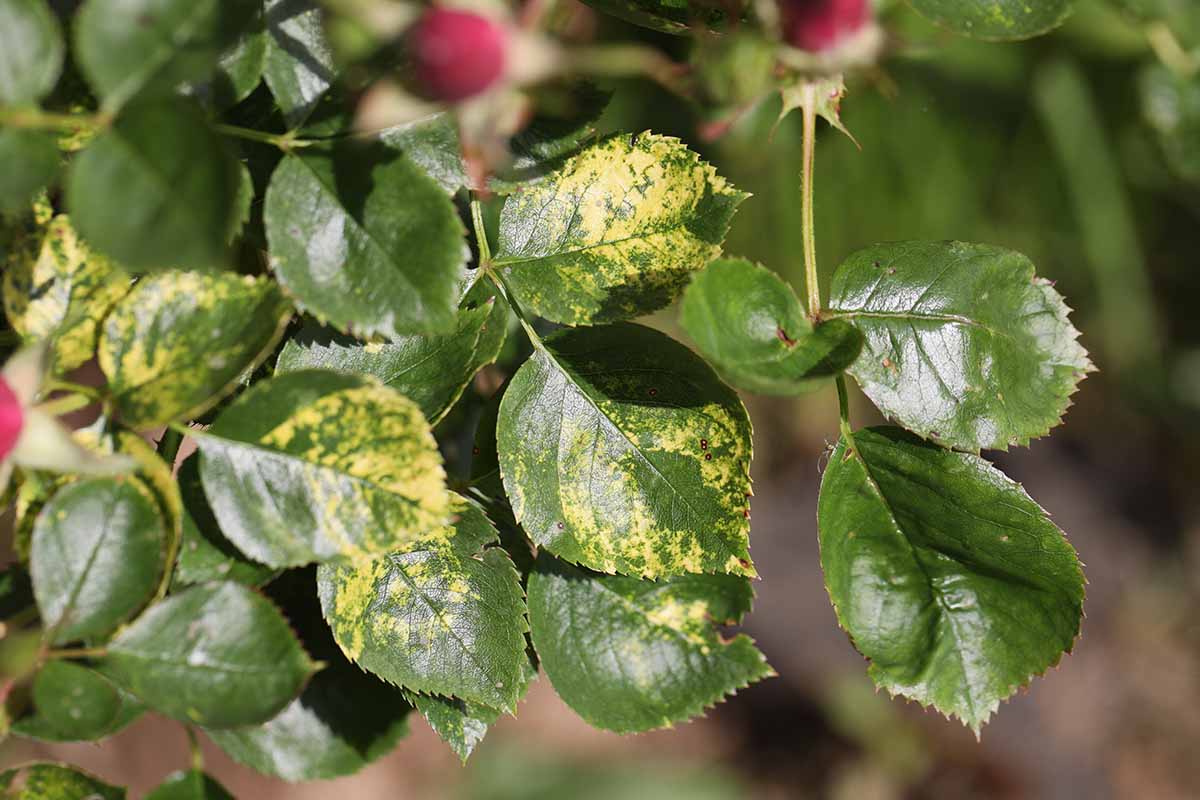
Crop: apple
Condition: mosaic_virus